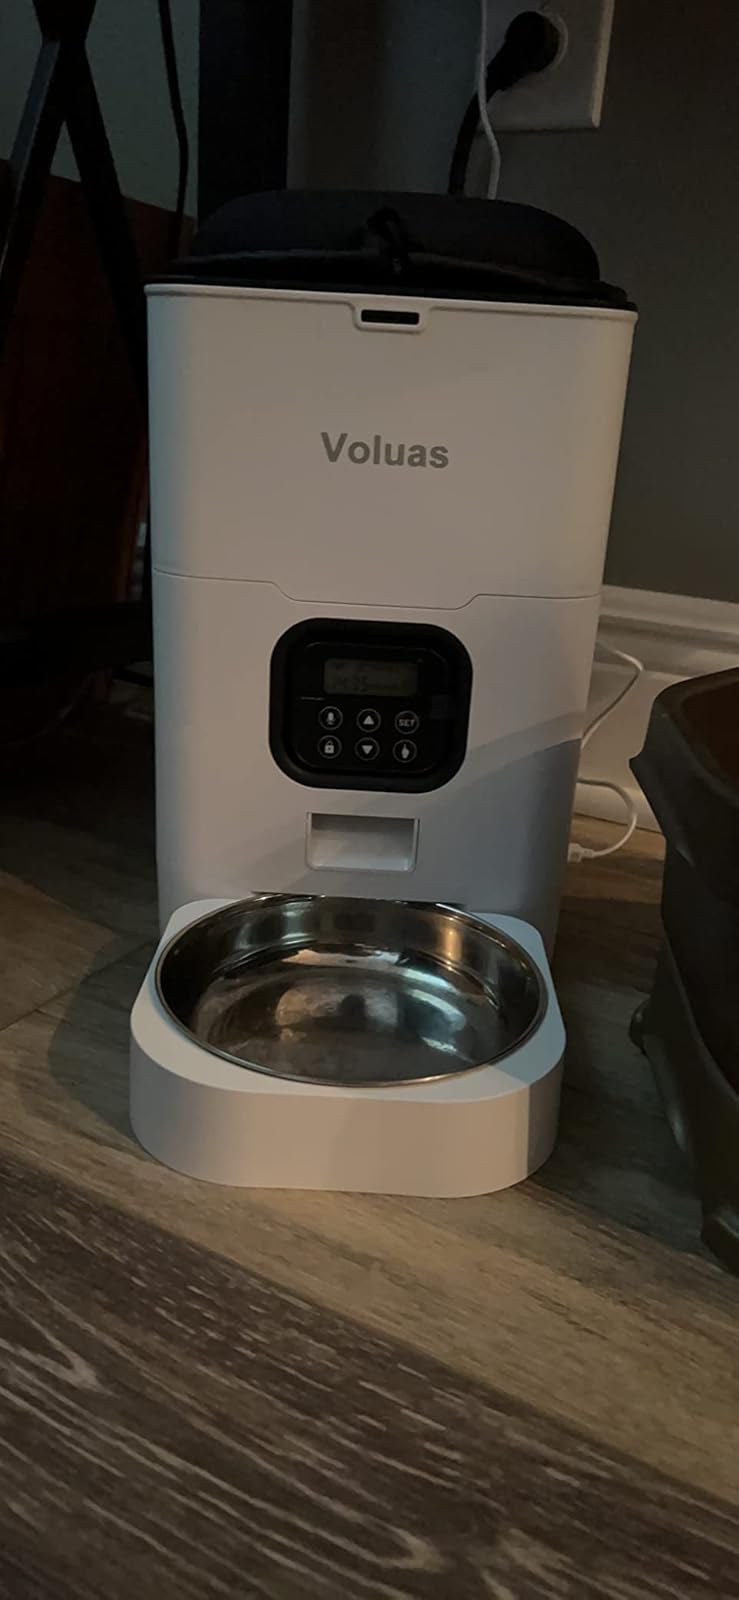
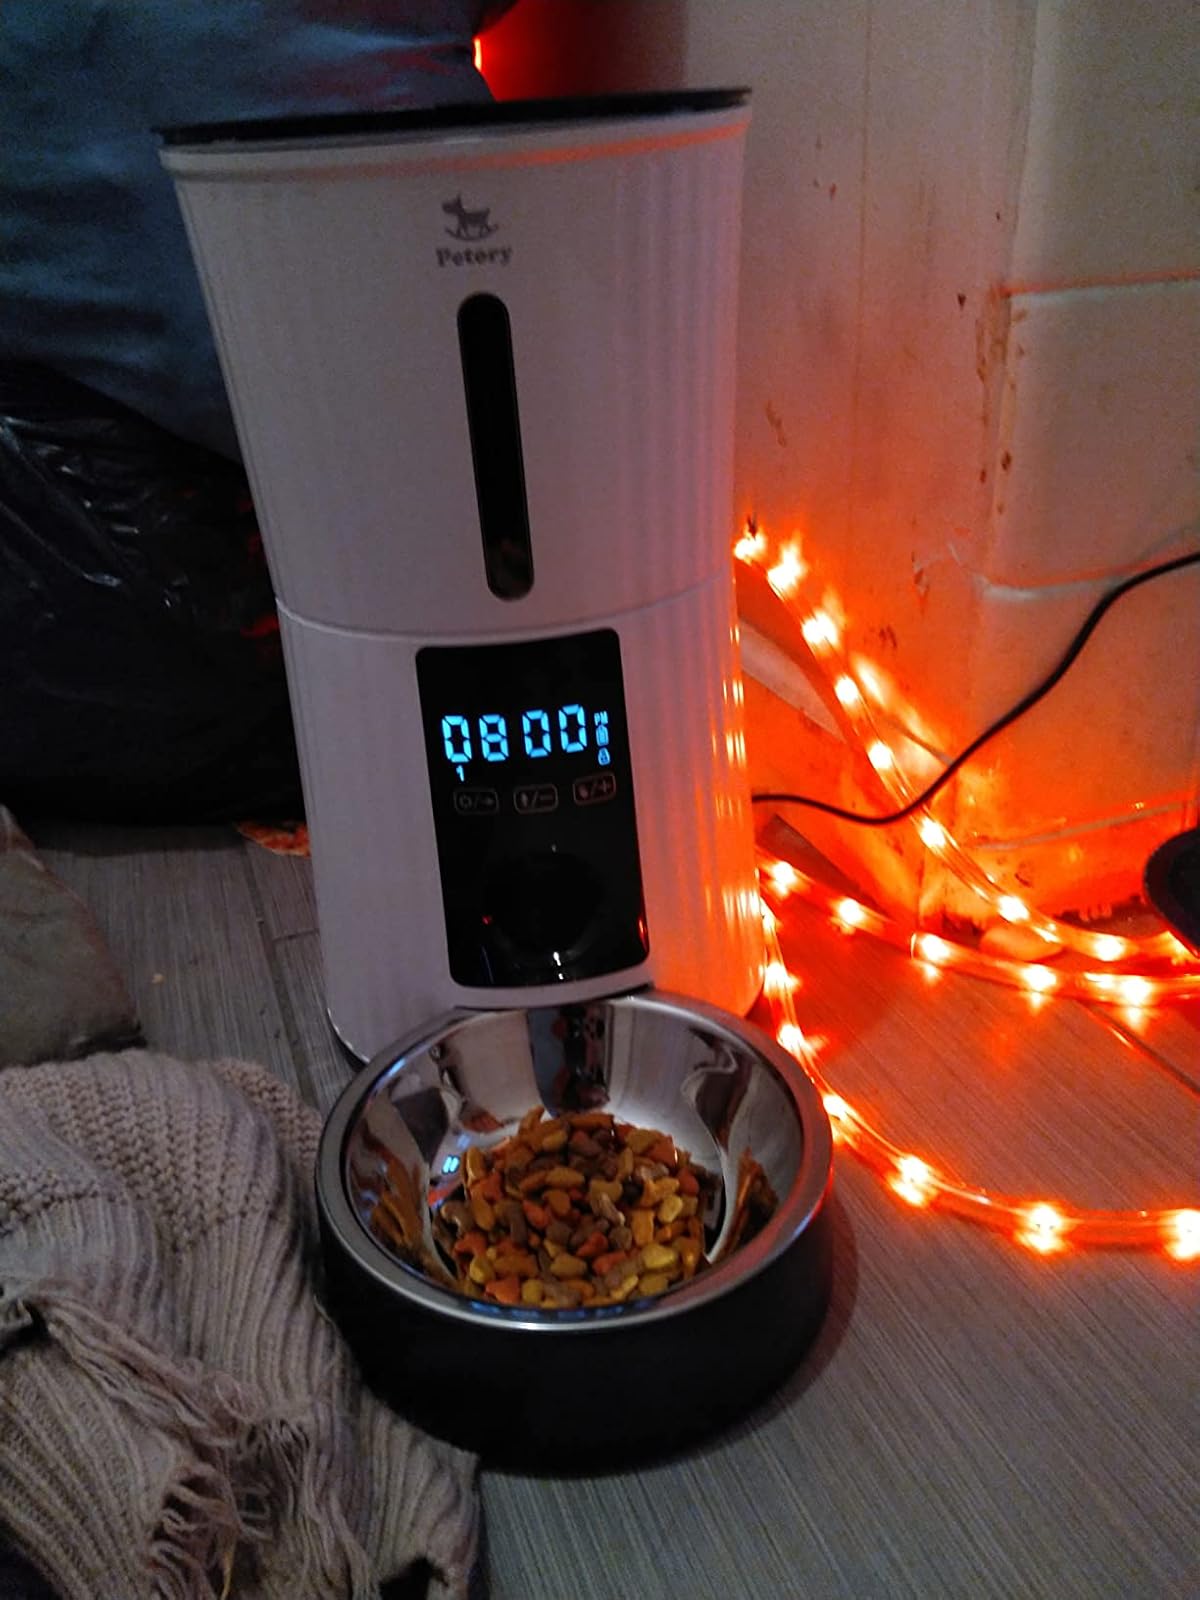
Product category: items_feeder
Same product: no